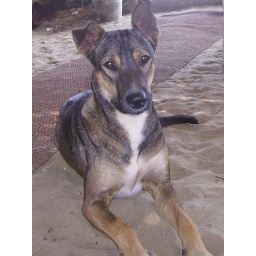
The owners dog at a beach shack in Goa, India.